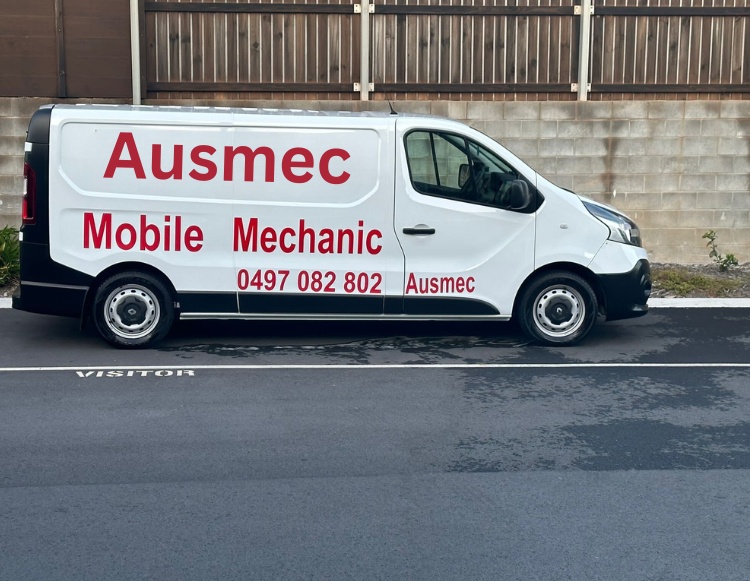
Petrie Roadworthy (Safety Certificate)
Petrie Roadworthy (Safety Certificate) with Ausmec Mobile RWC & Mechanics: Roadworthy Safety Certificate Petrie - Looking for a quick and convenient Mobile Roadworthy Petrie solution? Look no further than Ausmec Mobile RWC & Mechanics! We bring the roadworthy inspection process directly to you. Eliminating the hassle of taking your car to a workshop. Whether you're in Brisbane North Side and surrounding areas, our qualified mechanics are just a phone call away, ready to ensure your vehicle meets all safety standards for a smooth roadworthy certificate (RWC) experience. Why Choose Ausmec Mobile RWC & Mechanics for Your Mobile Roadworthy Certificate in Petrie? Convenience at its Finest: We understand your busy schedule. Therefore, we come directly to your location, saving you valuable time and effort. No need to worry about traffic or fitting an inspection into your already packed day. Qualified and Experienced Mechanics: Our team comprises highly trained and experienced mechanics who have a thorough understanding of RWC requirements. They will meticulously inspect your vehicle, ensuring it adheres to all safety regulations. Transparency and Communication: We believe in open communication. Before we begin the inspection, we'll discuss the process clearly, outlining any potential issues and associated costs. You'll always be informed and in control. Fast and Efficient Service: Our mechanics work efficiently, ensuring your RWC inspection is completed quickly without compromising on thoroughness. Competitive Rates: We offer competitive pricing for our RWC services, making it an affordable and convenient option for getting your vehicle roadworthy. The RWC Process Made Simple with Ausmec, Here's what you can expect when you choose Ausmec Mobile RWC & Mechanics: Purchase this Product online : We will Contact you by phone or email. Schedule Your Appointment: Choose a time and location that suits your schedule within our business hours of Monday to Friday 8:30 to 16:00. Relax as We Come to You: On the designated day, our mobile mechanic arrives at your chosen location, fully equipped to perform the RWC inspection. Comprehensive Vehicle Inspection: Our mechanic will meticulously inspect your vehicle, checking essential components like brakes, tires, steering, suspension, lights, and more . Clear Communication: Throughout the process, we'll keep you informed of the inspection results. RWC Issued : If your vehicle passes the inspection, you'll receive a valid RWC certificate on the spot. Failing the Inspection? No Problem! If your vehicle doesn't pass the RWC inspection, we'll provide a detailed report outlining the issues and offer repair recommendations to get your car roadworthy. We can even help you with repairs ! Benefits of Having a Valid RWC in Petrie ! Having a valid RWC is not just a legal requirement for selling, registering, or transferring a vehicle in Queensland. It also offers several benefits: Peace of Mind: An RWC ensures your vehicle meets all safety standards, giving you peace of mind knowing you're driving a safe car. Reduced Risk of Accidents: Regular inspections can identify potential problems early on, preventing them from developing into major issues that could lead to accidents. Increased Resale Value: A car with a valid RWC is generally more attractive to potential buyers and can fetch a higher price. Don't Waste Time Searching for Mobile Roadworthy Certificate Petrie - Book Ausmec Today! Stop searching for "Mobile Roadworthy" and wasting time on unnecessary travel. Ausmec Mobile RWC & Mechanics brings the RWC process directly to you. Our convenient, efficient, and reliable service ensures your vehicle receives a thorough inspection and gets roadworthy in no time. Complete your purchase online - Add this item to your cart and proceed to checkout ! Roadworthy Certificate(RWC) also known as a Safety Certificate. We do a Roadworthy at your location in Brisbane North Side. Same day Mobile inspections when available from $145.00 We will come to you and conduct a Mobile RWC inspection on your vehicle in North Brisbane in the following suburbs , Albany Creek , Arana Hills , Ascot , Aspley , Bald Hills , Banyo , Boondall , Bracken Ridge , Bray Park , Brendale , Brighton , Bridgeman Downs , Brighton , Burpengary , Caboolture , Carseldine , Cashmere, Chermside , Clayfield, Clontarf , Dakabin , Deagon , Deception Bay , Eatons Hill , Enoggera , Everton Hills , Ferny Grove, Fitzgibbon , Geebung , Gaythorne , Gordon Park, Grange, Griffin , Hamilton, Joyner , Kallangur , Kedron , Kelvin Grove, Keperra, Kippa-Ring , Kurwongbah , Lawnton , Lutwyche, Mango Hill , McDowall , Margate , Mitchelton , Morayfield , Murrumba Downs , Narangba , Newport , Northgate, North Lakes , Nudgee , Nundah , Petrie , Pinkenba, Redcliffe , Rothwell , Sandgate , Sandgate , Scarborough , Shorncliffe , Stafford , Strathpine , Taigum , Virginia , Warner , Wavell Heights , Wooloowin , Woody Point , Zillmere . Motorcycle Roadworthy also available in any of the above locations ! , Roadworthy certificate QLD The following areas will attract an extra travel Fee - Elimba, Wamuran, Sandstone point and Bribi Island, Beachmere, Rocksburg, Rush Creek, Dayboro, Kobble Creek, Samsonvale, Samford. *Disclaimer Mobile Mechanic At your door ! Best Mobile Mechanic in Brisbane ! TMR - The Only People with a valid Opinion ! Additional information on some RWC rules : Petrie Roadworthy (Safety Certificate) Background, Seats and Restraints, Lamps lights and Electrical, Windscreen, Body chassis and frame, Tow Couplings, Steering and Suspension, Wheels and Tyres, Brakes , Engine driveline and emissions, Vehicle safety Features, Vehicle Identification, Modifications, Road Test, Motorcycle RWC Standards, Brisbane Mobile RWC The following areas will attract a extra travel vee - Elimba, Wamuran, Sandstone point and Bribi Island, Beachmere, Rocksburg, Rush Creek, Dayboro, Kobble Creek, Samsonvale, Samford.
Brand: Ausmec Mobile RWC & Mechanics
Category: Services > Automotive Services > Vehicle Inspection